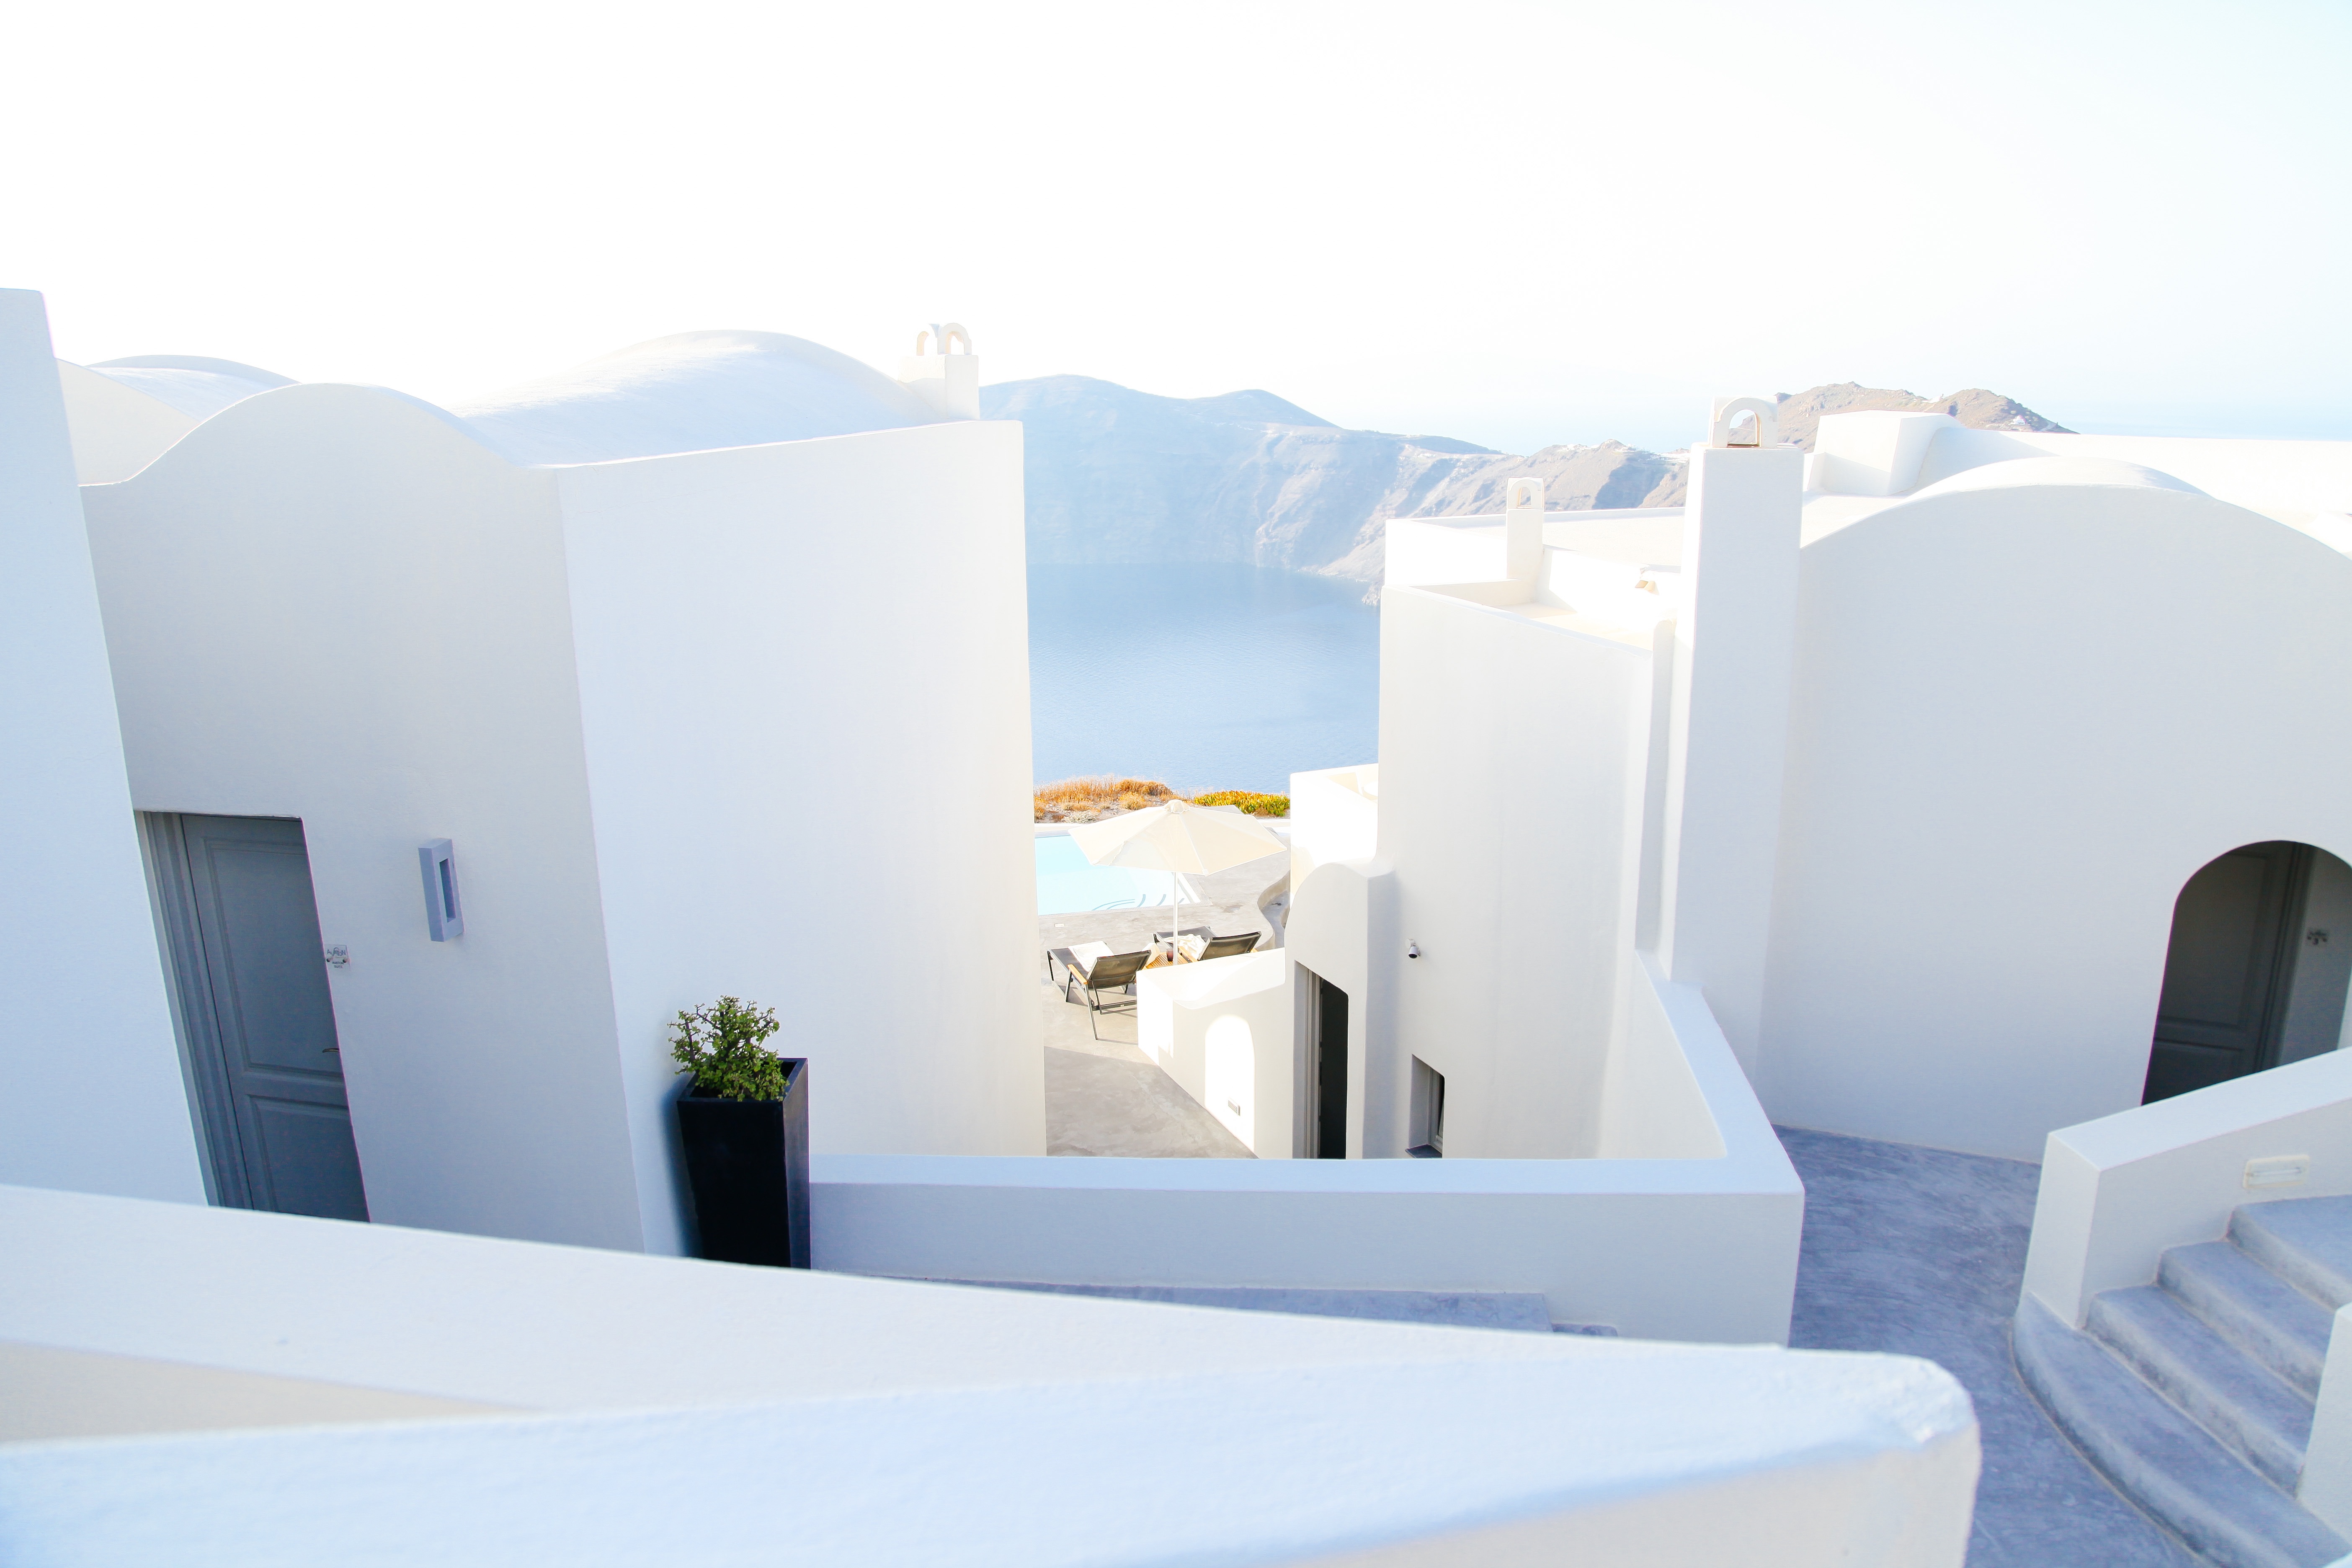
architecture, white, house, home, property, furniture, room, interior design, brand, product, design, greece